Cheerful Givers

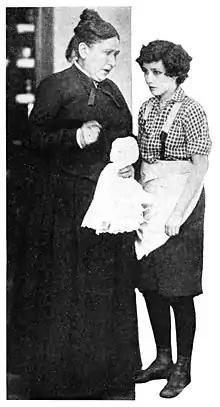
Josephine Crowell and Bessie Love

The film received generally positive reviews, being described as an "adroit comedy" and "perfectly done". It was noted for its broad appeal. However, some reviewers found the pacing too slow.